Feodor Rückert

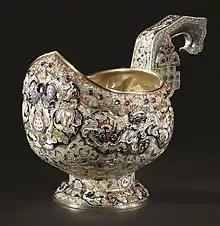
Kovsh by Rückert, 1899–1908, from the Khalili Collection of Enamels of the World

Feodor Ivanovich Rückert, (German: Friedrich Moritz Rückert), (1840 in Alsace — 1917 in Moscow) was a silversmith, goldsmith, and Fabergé workmaster of German origin.